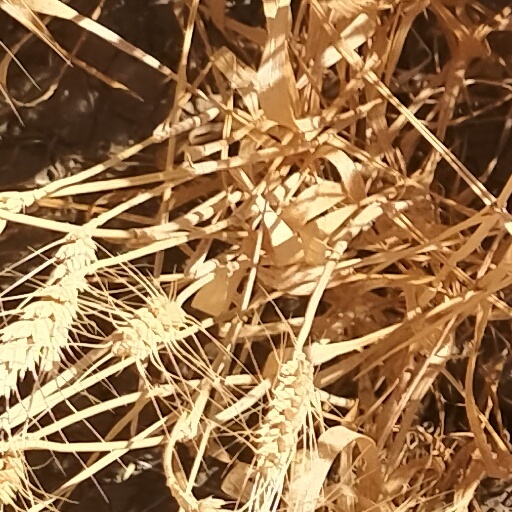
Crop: wheat